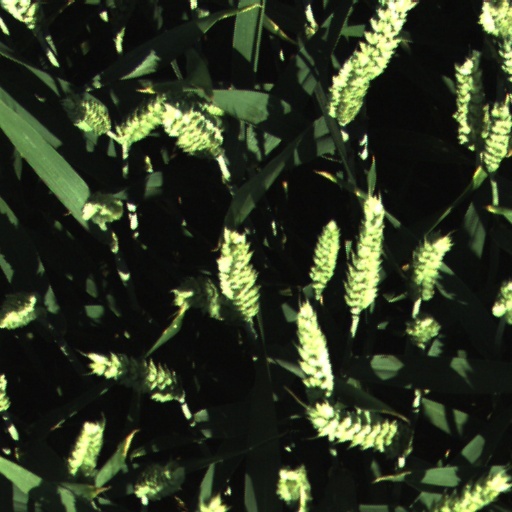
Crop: wheat